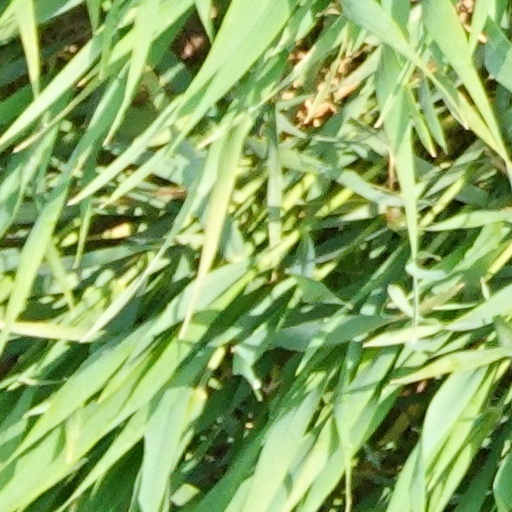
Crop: wheat